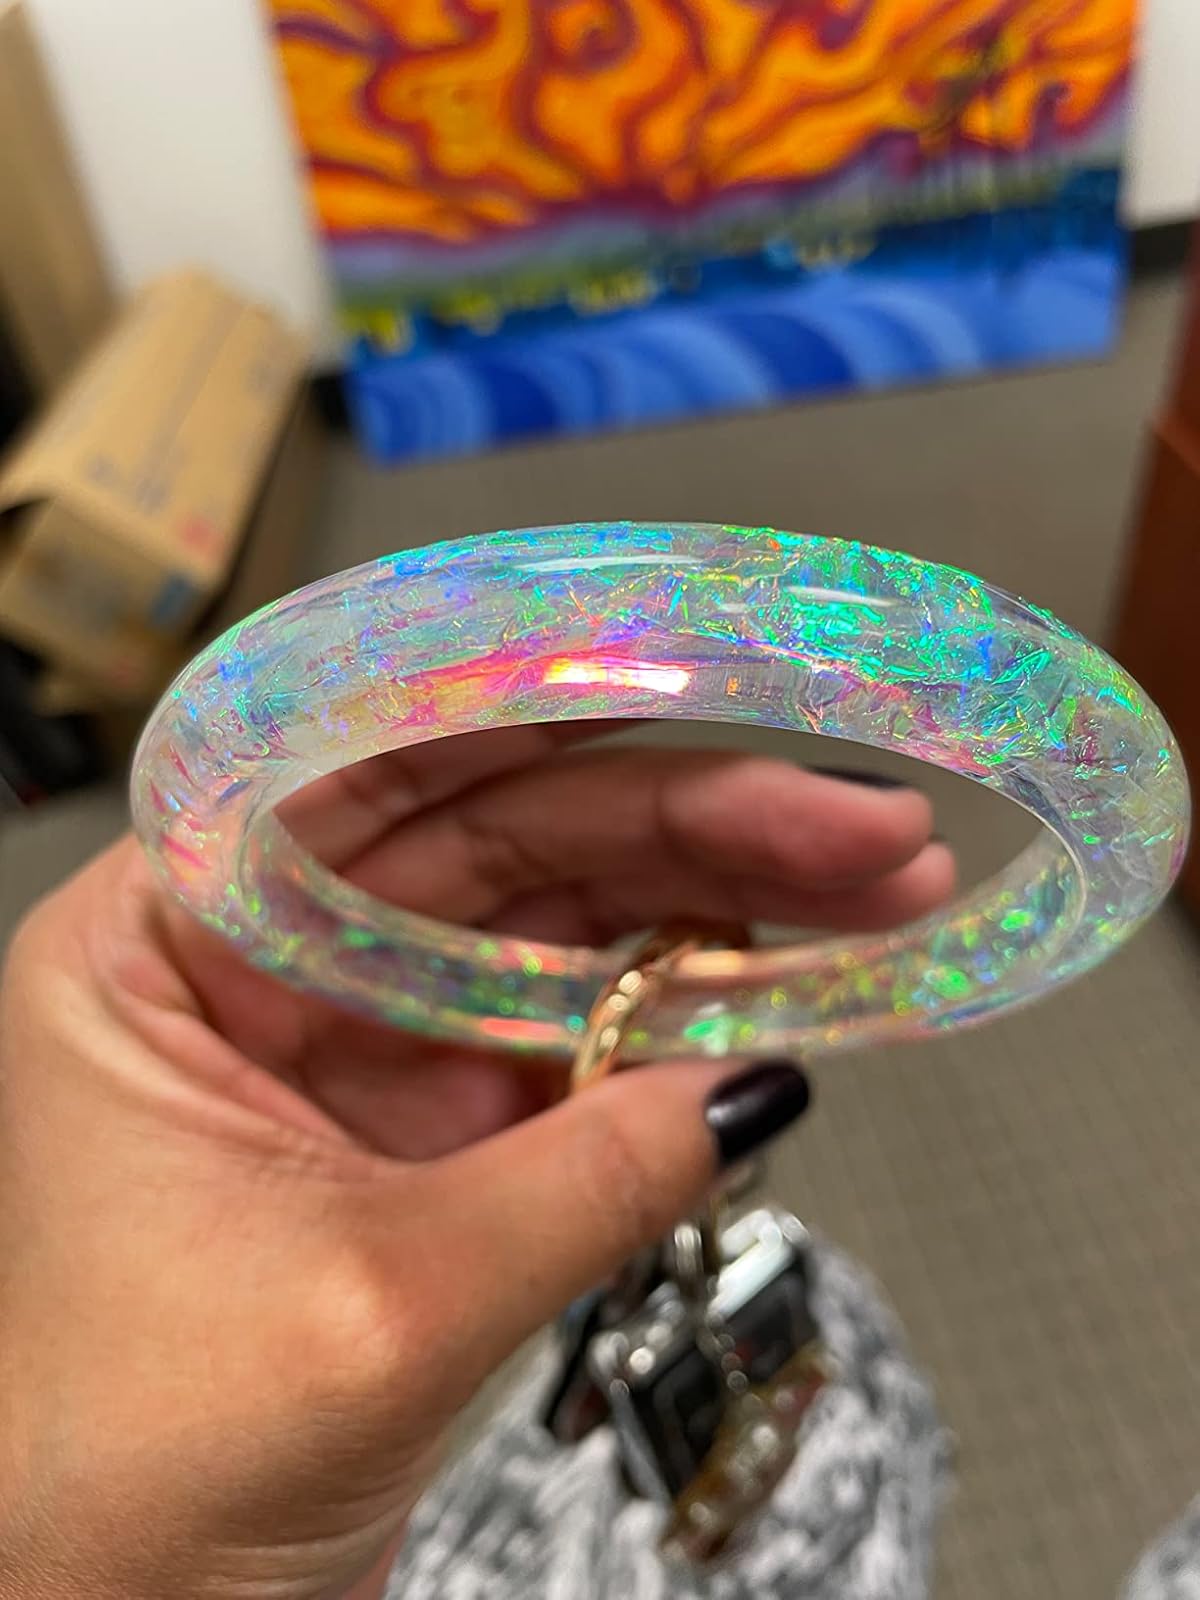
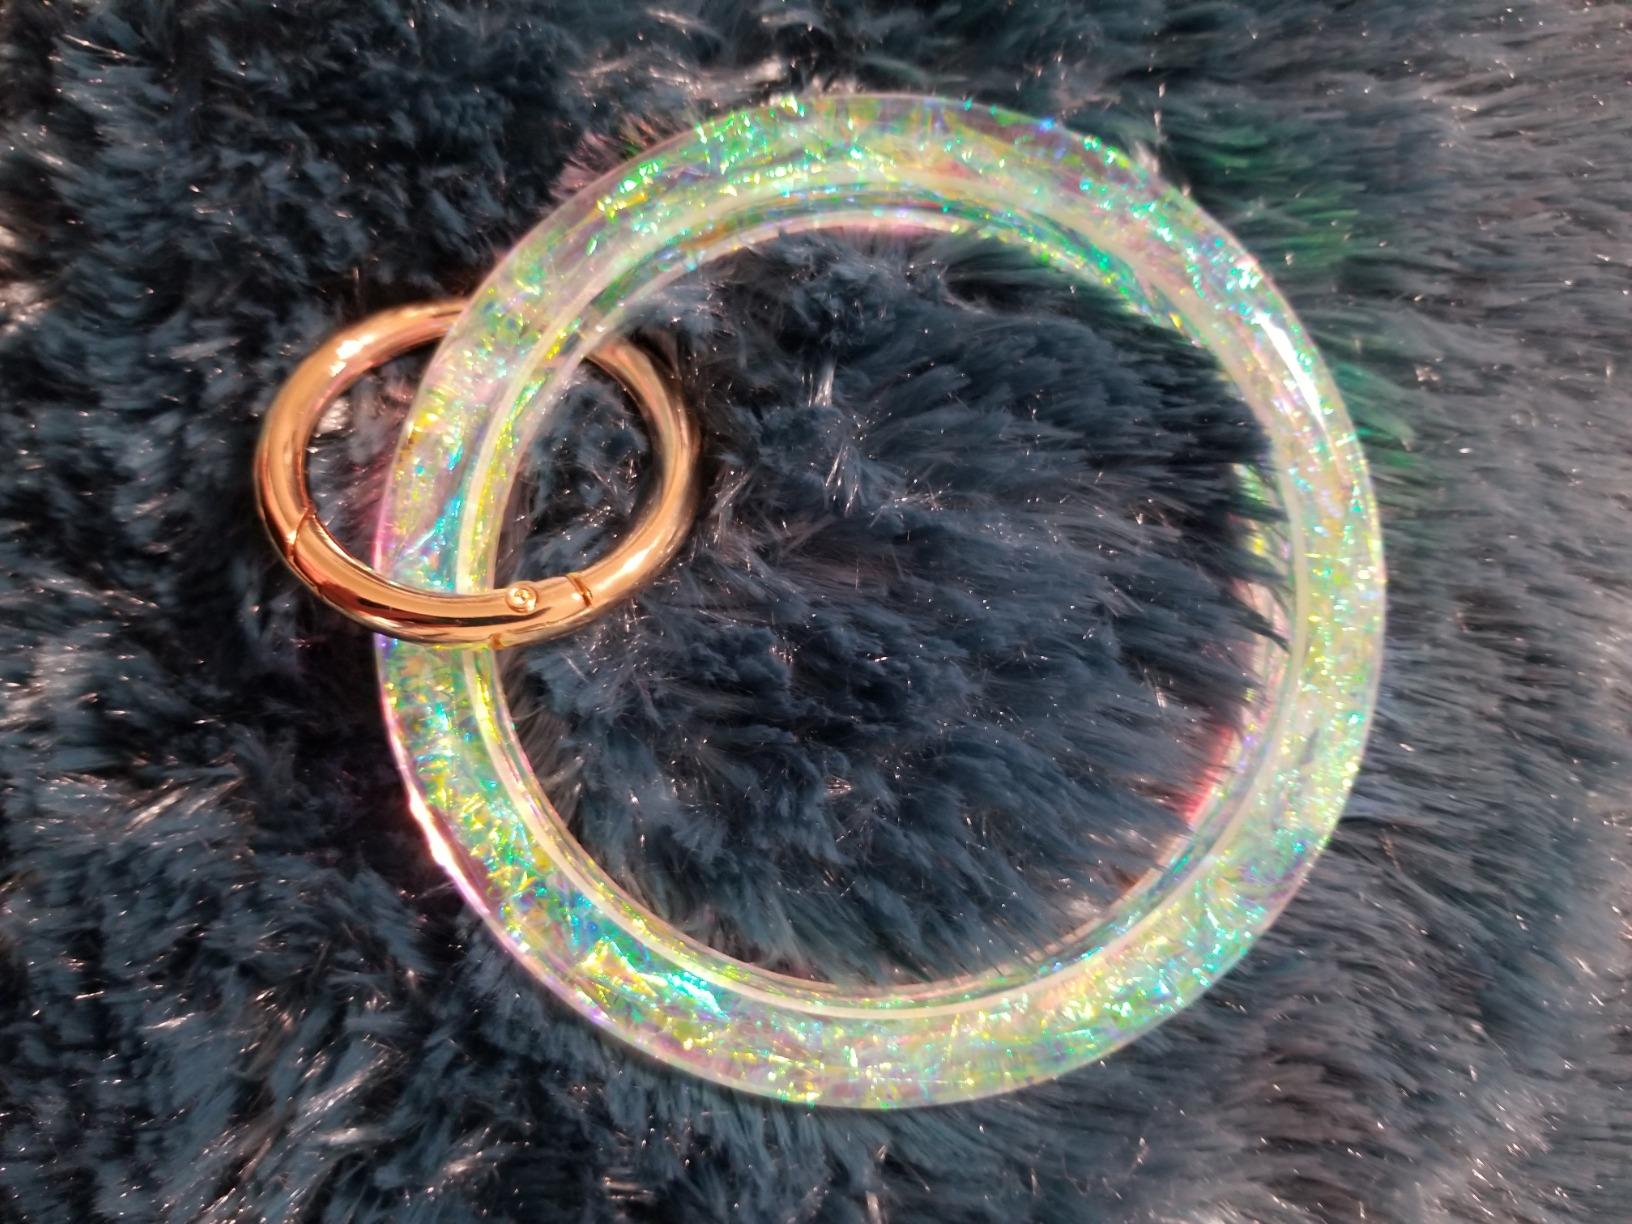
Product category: accessories_keychain
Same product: yes